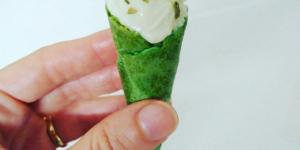
cucuruchos de espinacas